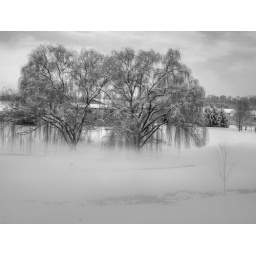
Same trees as previous picture, just in black and white and with a little more fog.